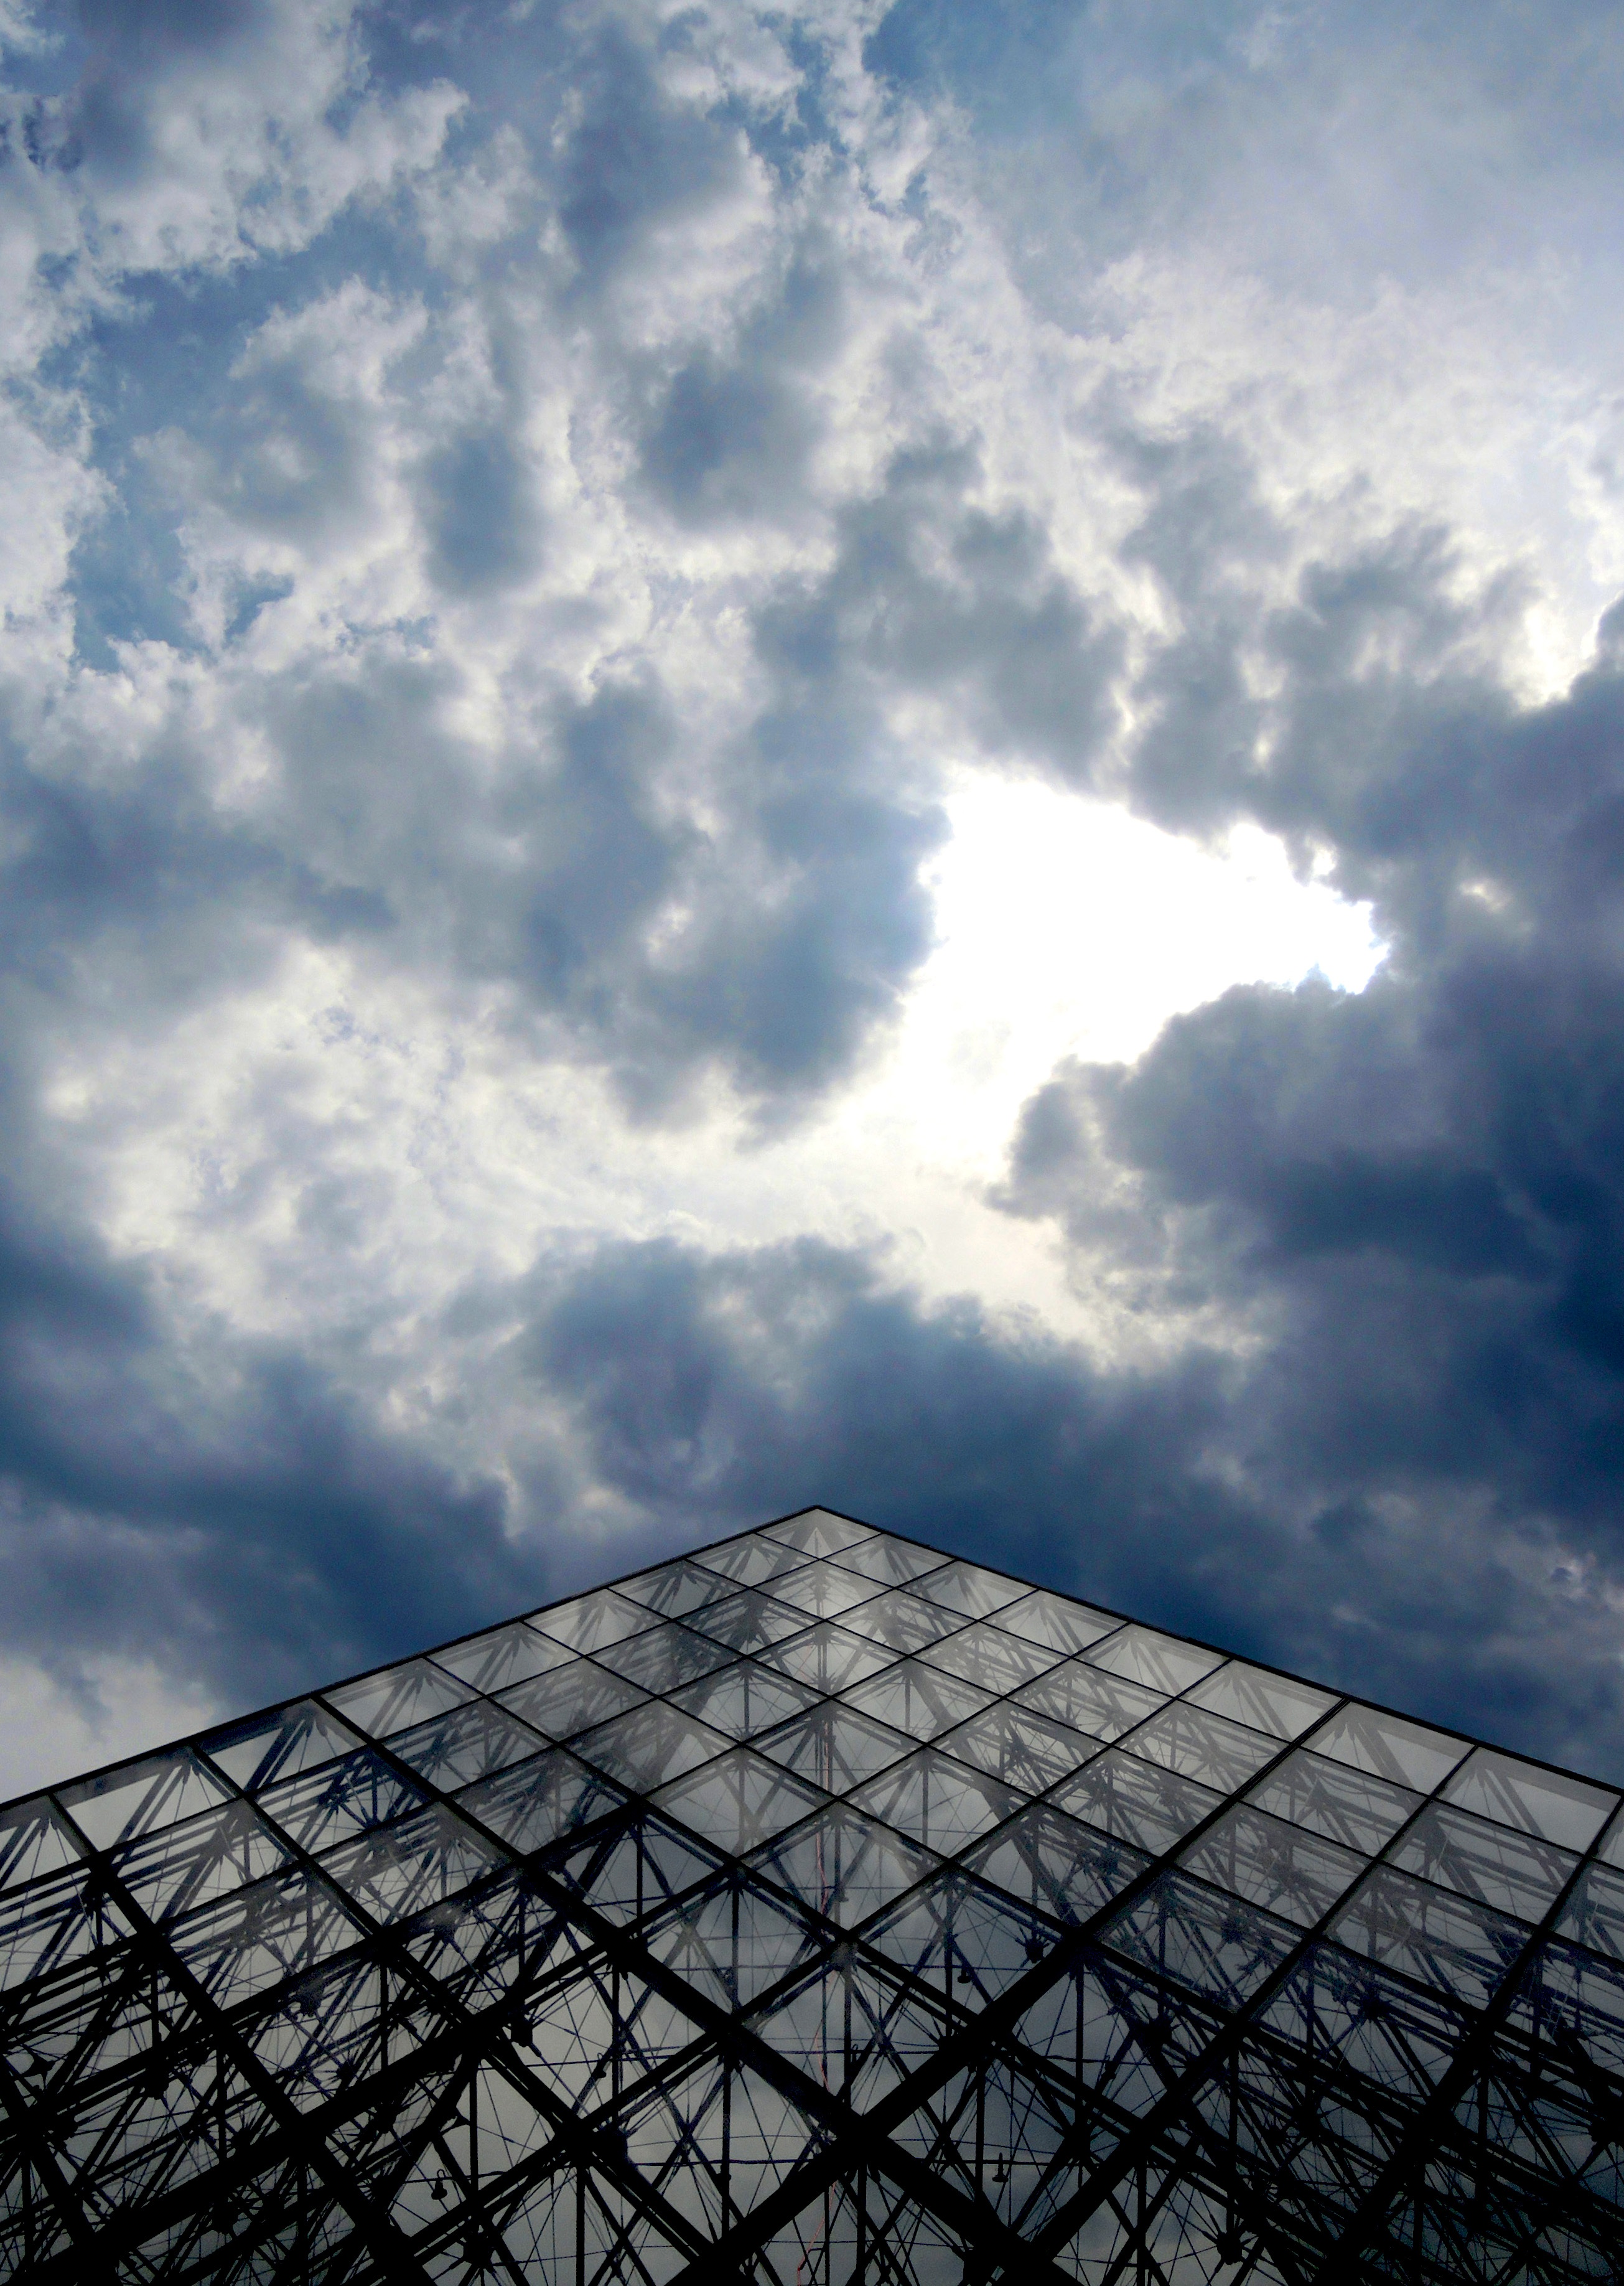
horizon, light, cloud, sky, sunlight, atmosphere, paris, skyscraper, travel, france, line, reflection, louvre, museum, pyramid, landmark, blue, meteorological phenomenon, atmosphere of earth